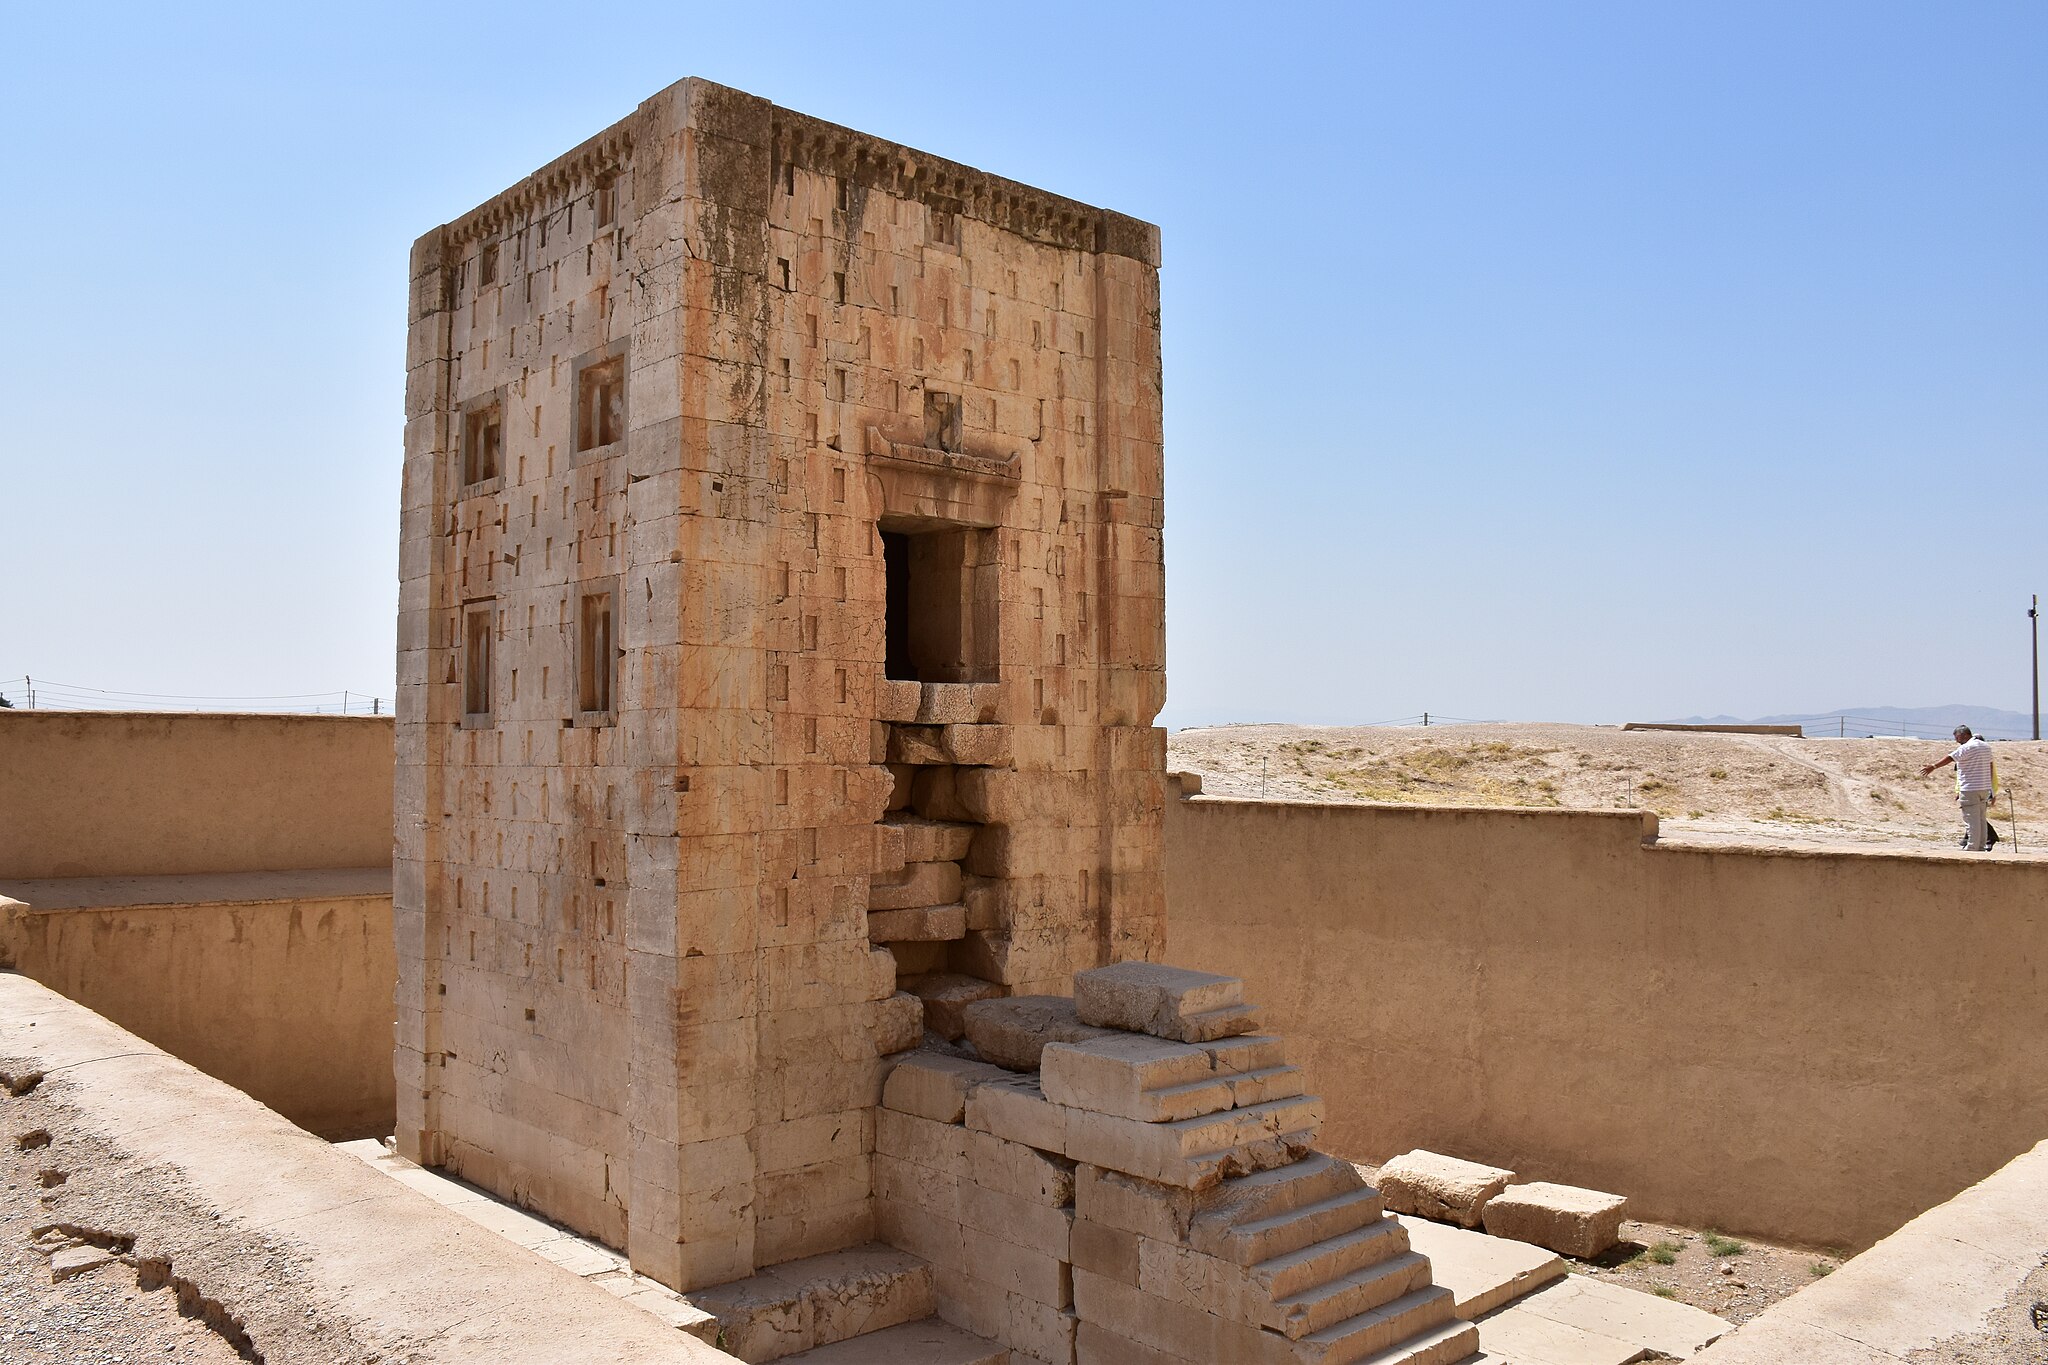
Title: Kabaye zartosht
Date: 2017-09-14 23:49:18
Categories: Ka'ba-ye Zartosht, Self-published work, Images from Wiki Loves Monuments 2017, Cultural heritage monuments in Iran with known IDs, Uploaded via Campaign:wlm-ir, Images from Wiki Loves Monuments 2017 in Iran, Images from Wiki Loves Monuments in Marvdasht